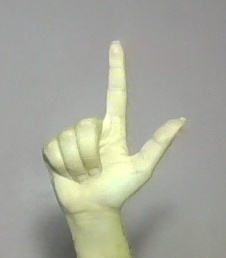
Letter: laam